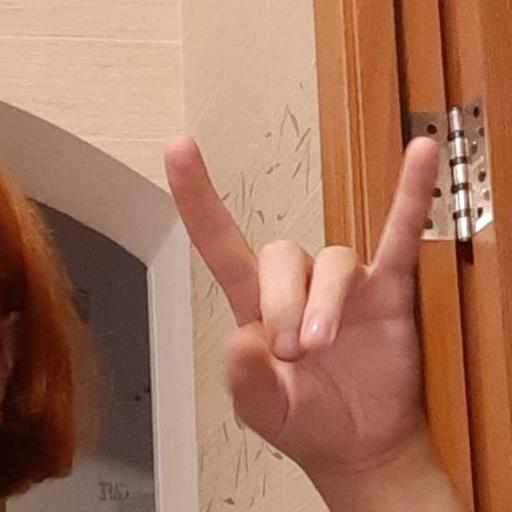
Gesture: rock